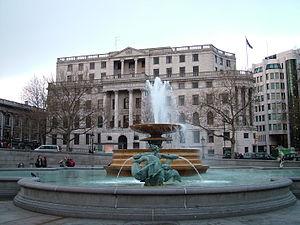
Voici les représentations diplomatiques de l'Afrique du Sud à l'étranger: